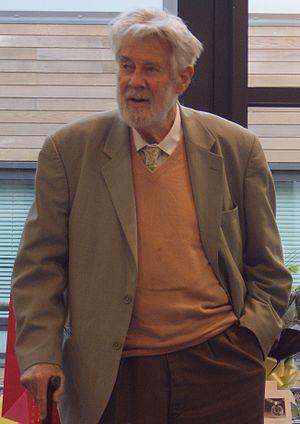
Sir Erik Christopher Zeeman est un mathématicien anglais connu pour son travail en topologie géométrique et en théorie des singularités.